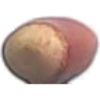
Label: hazelnut